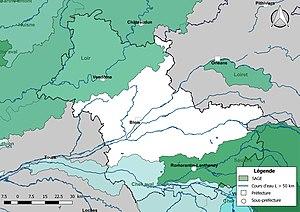
Carte des schémas d'aménagement et de gestion des eaux (SAGE) concernant le département de Loir-et-Cher (France) au 1er janvier 2018.
Le réseau hydrographique de Loir-et-Cher est l'ensemble des éléments naturels ou artificiels, drainant le territoire du département de Loir-et-Cher. Il regroupe ainsi des cours d'eau ou canaux situés entièrement ou partiellement dans le Loir-et-Cher.